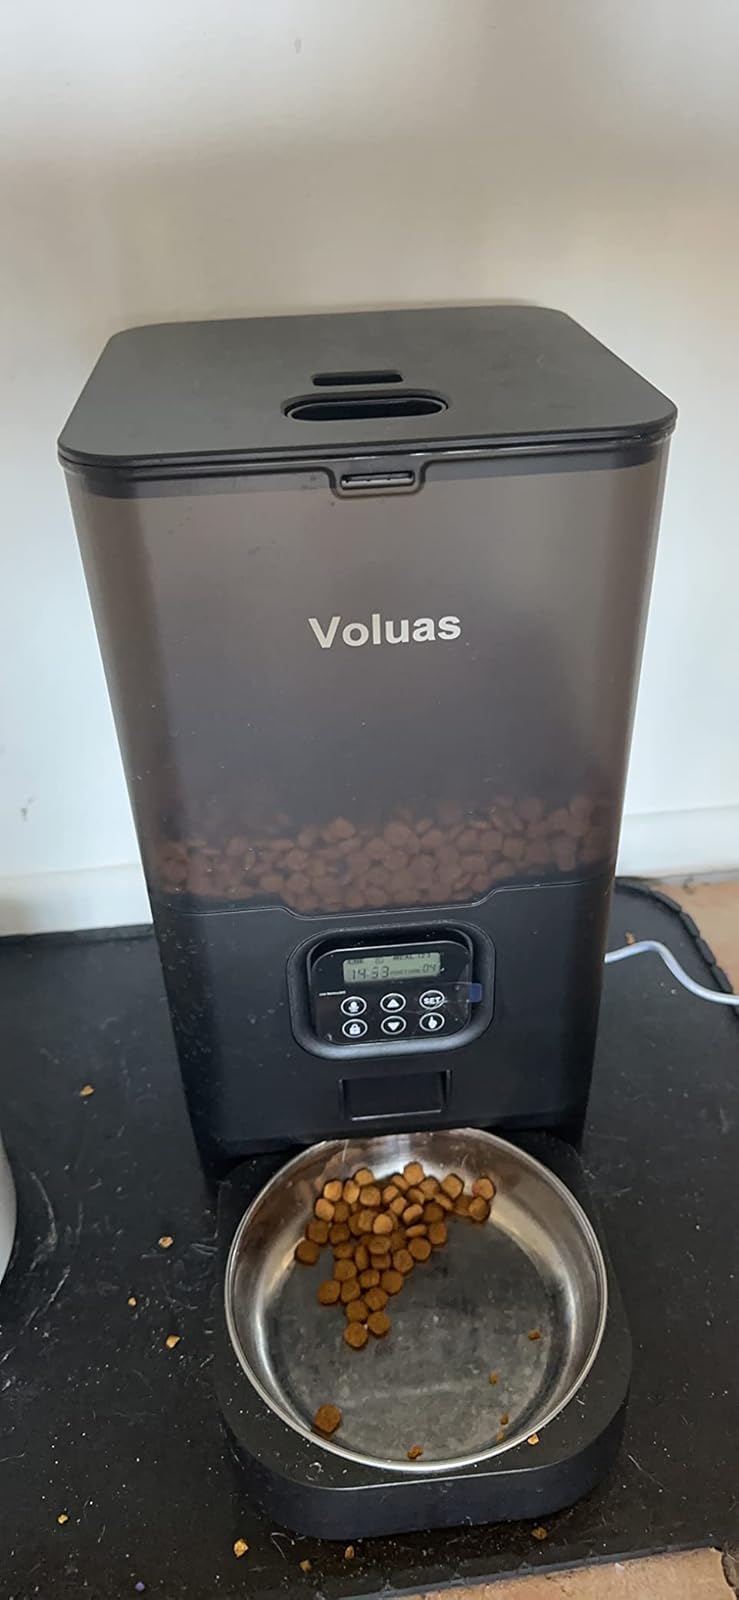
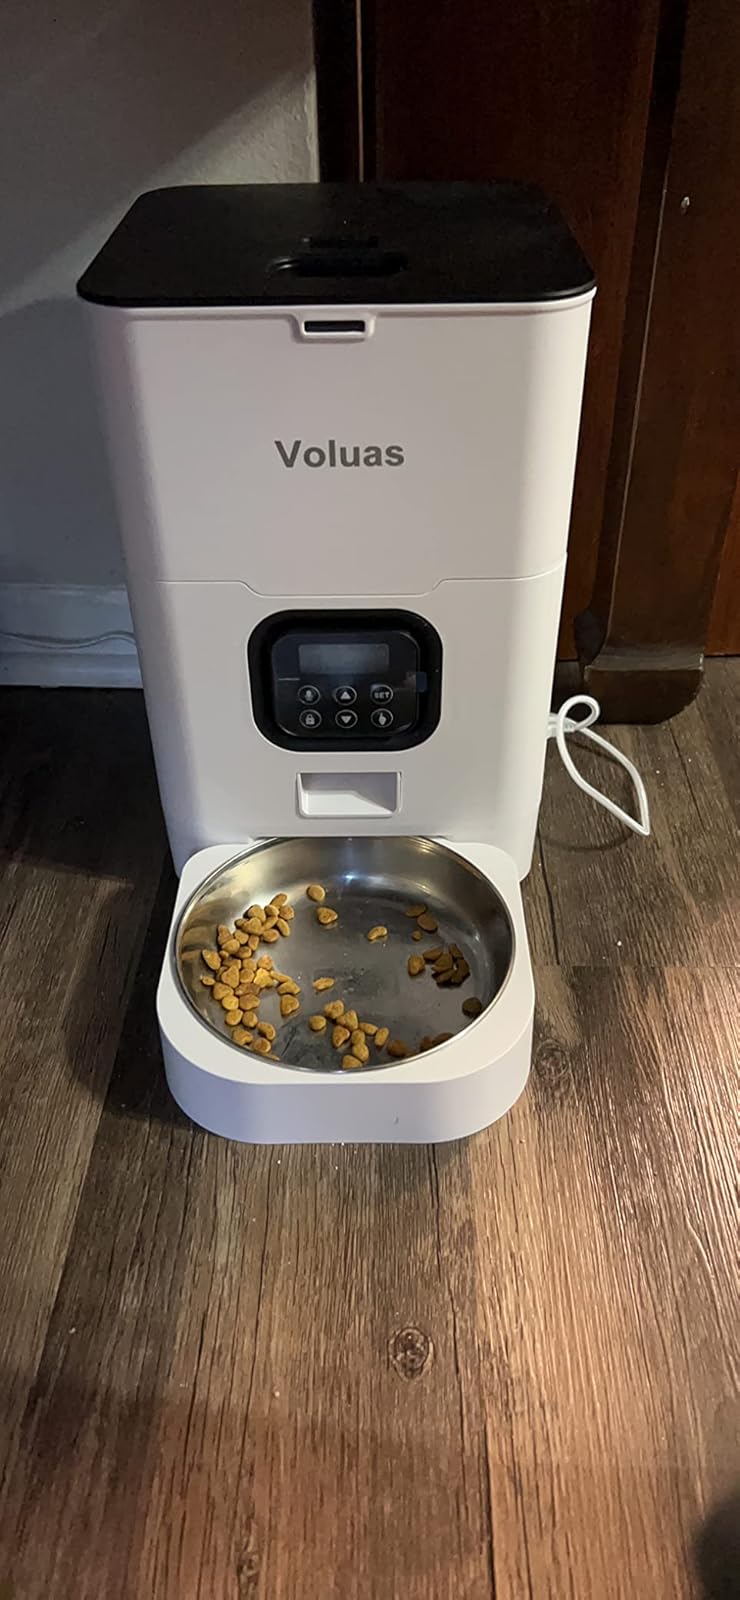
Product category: items_feeder
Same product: no